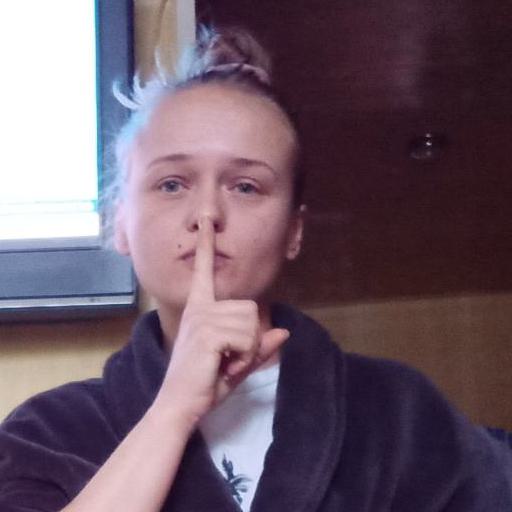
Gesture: mute